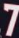
Number: 7